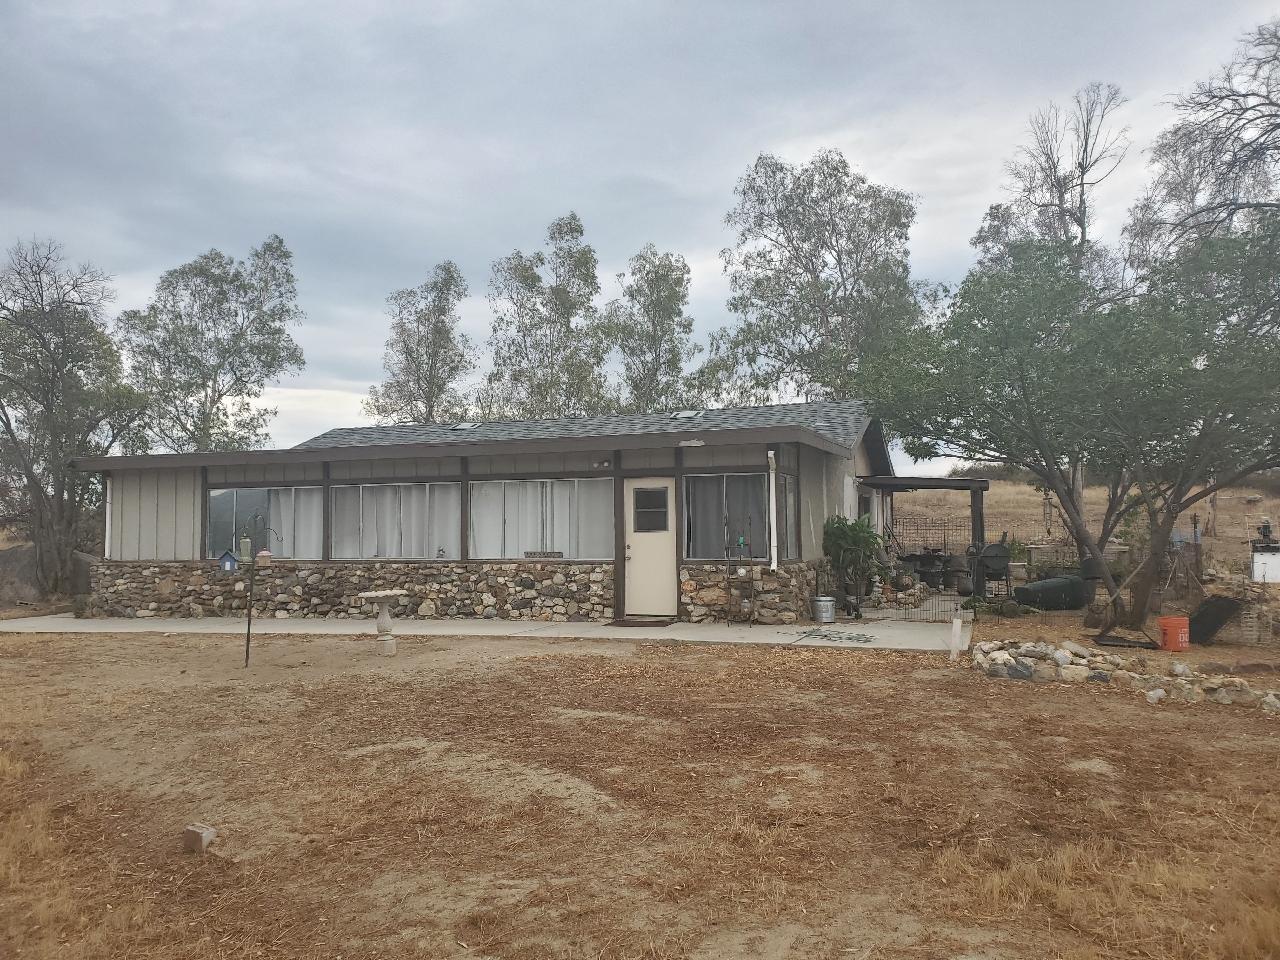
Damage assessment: no_damage